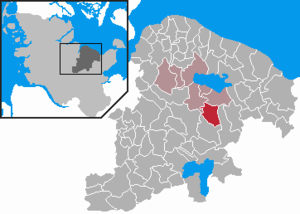
Mucheln
Kort
Mucheln er en by og kommune i det nordlige Tyskland, beliggende i Amt Selent/Schlesen i den nordlige del af Kreis Plön. Kreis Plön ligger i den østlige/centrale del af delstaten Slesvig-Holsten.